Gamma-ray burst

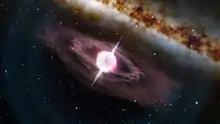
Illustration of a short gamma-ray burst caused by a collapsing star.

No gamma-ray bursts from within our own galaxy, the Milky Way, have been observed, and the question of whether one has ever occurred remains unresolved. In light of evolving understanding of gamma-ray bursts and their progenitors, the scientific literature records a growing number of local, past, and future GRB candidates. Long duration GRBs are related to superluminous supernovae, or hypernovae, and most luminous blue variables (LBVs) and rapidly spinning Wolf–Rayet stars are thought to end their life cycles in core-collapse supernovae with an associated long-duration GRB. Knowledge of GRBs, however, is from metal-poor galaxies of former epochs of the universe's evolution, and it is impossible to directly extrapolate to encompass more evolved galaxies and stellar environments with a higher metallicity, such as the Milky Way.